Ritz Tower

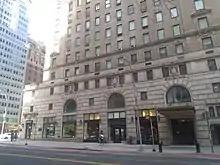
The building's commercial base, as seen in April 2021

A formal opening dinner for the hotel was hosted on November 16, 1926. The guests at the hotel's opening included Harris; Jimmy Walker, the city's mayor; Joseph V. McKee, president of the New York City Board of Aldermen; and various prominent citizens and journalists. Brisbane quickly found that he was unable to manage the payments for the tower's mortgage loan. The Ritz Tower was valued at $6 million when it was completed; within a little more than a year, its appraised valuation increased by about $500,000. Brisbane sold the Ritz Tower to Hearst, his longtime colleague, in January 1928. The sale occurred in spite of the fact that Hearst's financial advisors had suggested against it.